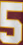
Number: 5